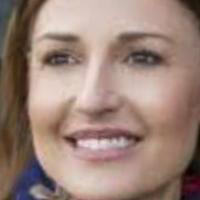
Age group: age 31-40